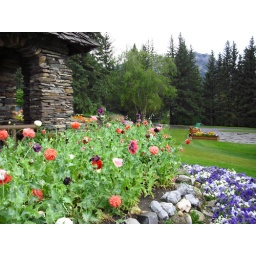
Red flowers lord over the blue ones below